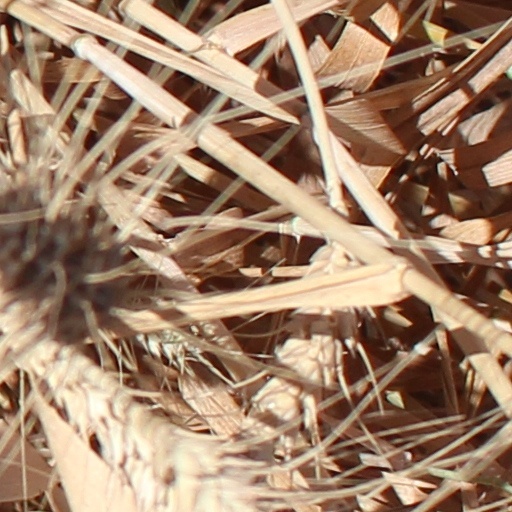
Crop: wheat